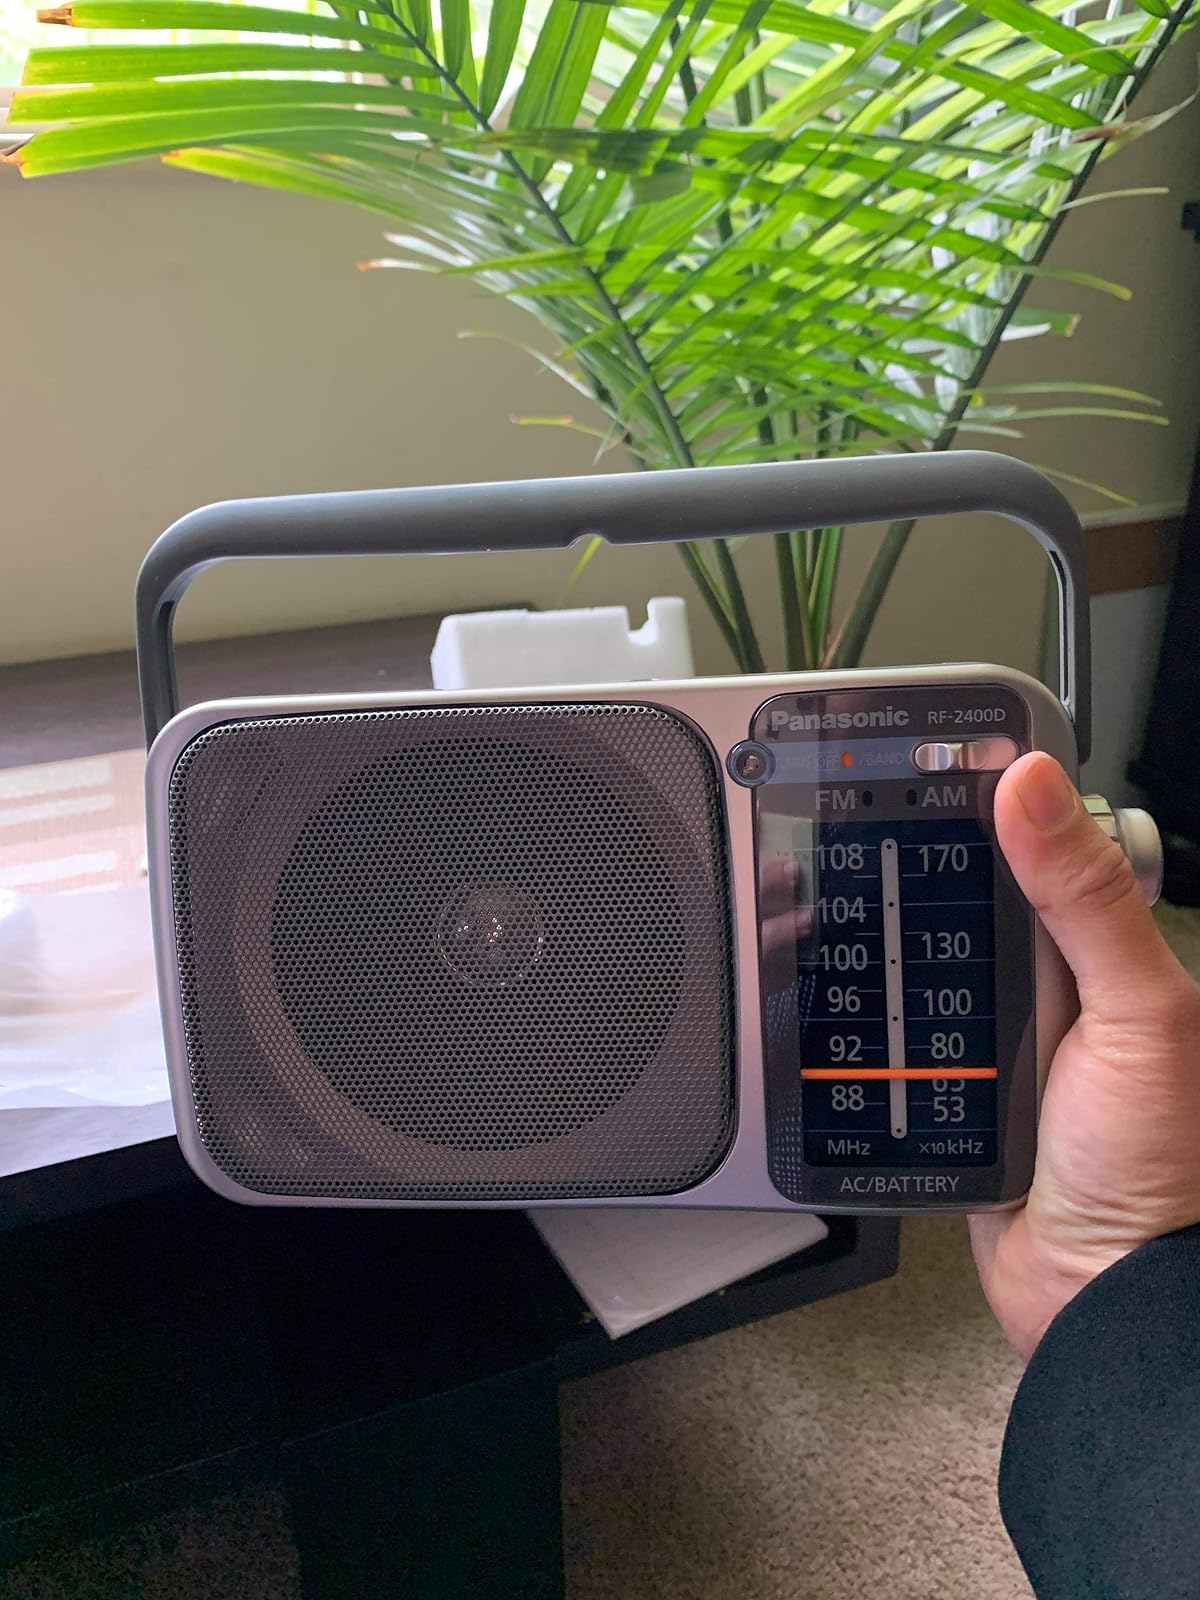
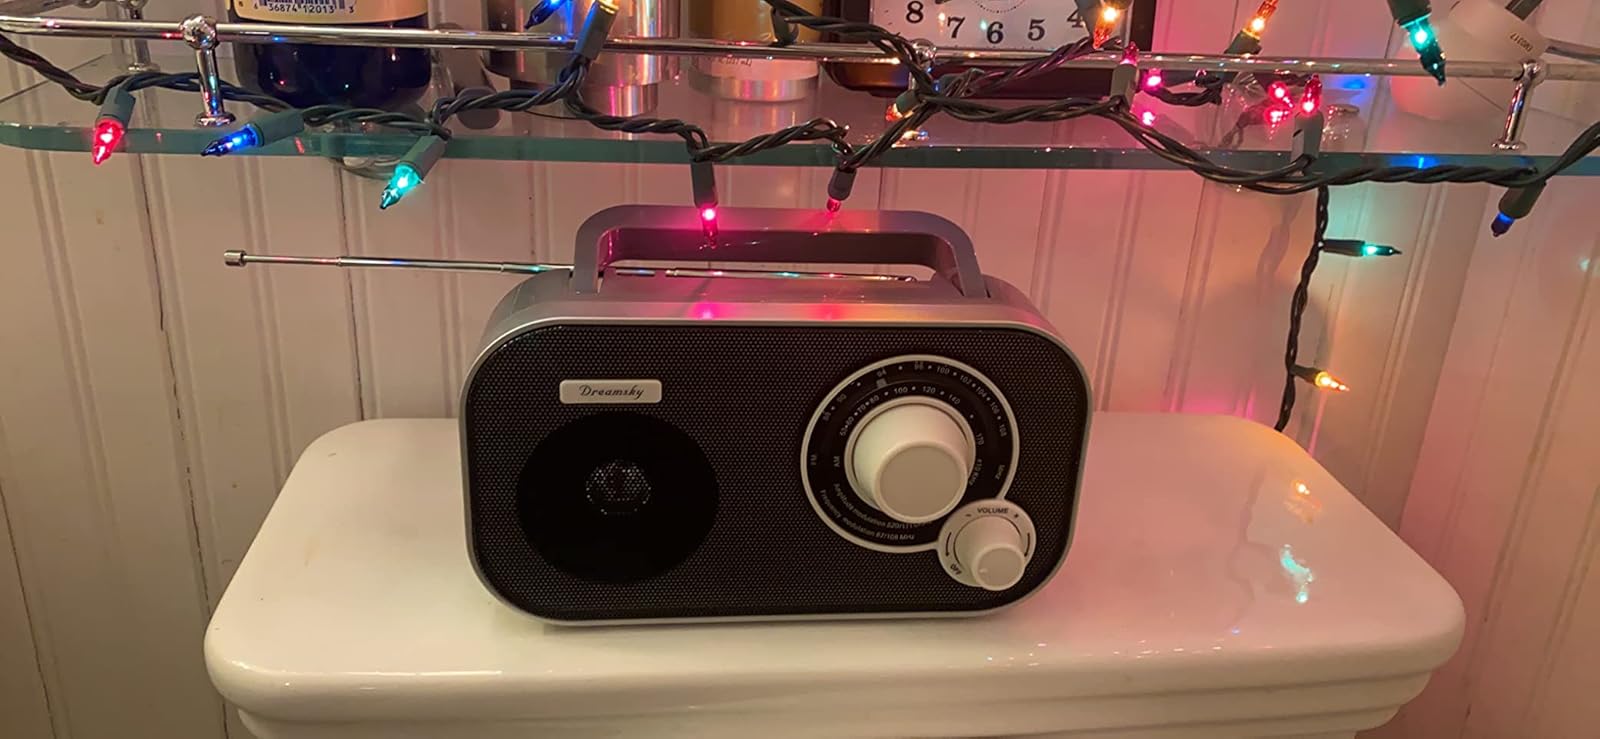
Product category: radio
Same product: no